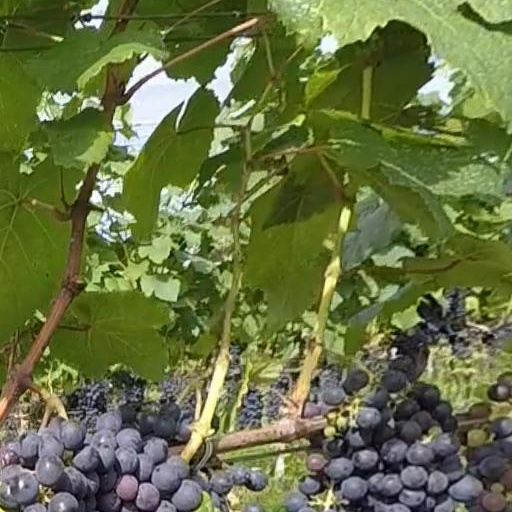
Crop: grape